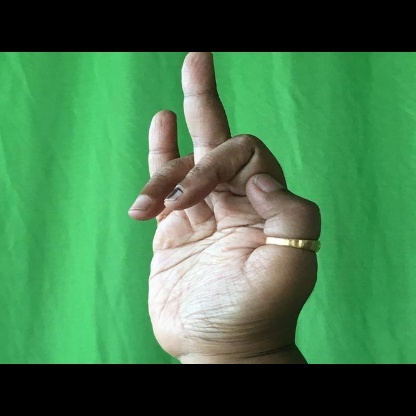
Mudra: Shukatundam